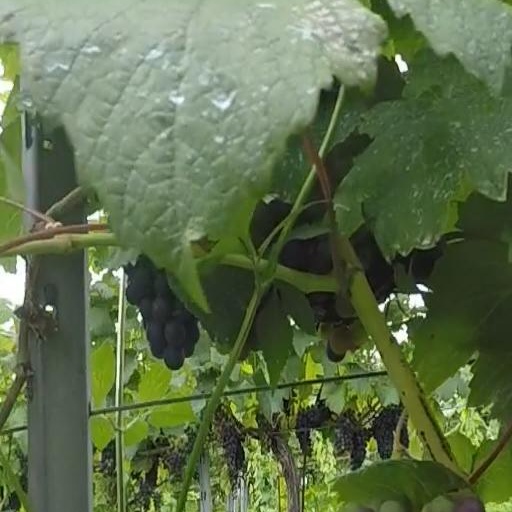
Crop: grape